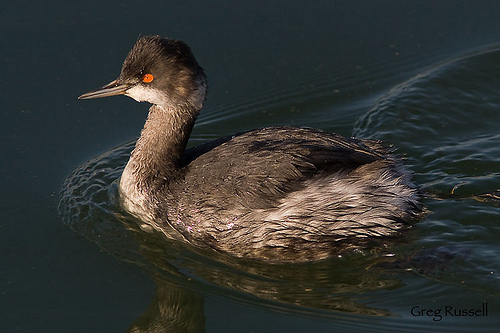
this bird has bright red eyes, a black crown and dark primaries.
a large bird with orange eyes, and a long flat billa medium gray bird with orange markings near the eyes.
a dark and light grey bird with black to dark grey crown and light grey throat.
this bird has varying shades of grey throughout its body and bright orange eyes.
this aquatic bird has striking orange eyes, a medium-sized thin bill, and is covered in tan and gray feathers from its long neck to its abdomen.
this medium sized bird is brown with a crest on its crown and red eyes.
this water bird is a combination of dark and light brown, with bright orange eye rings, and a long striped bill.
this medium-sized bird has orange eyes, and fluffy grey feathers.
this bird has a brown body and a long pointed bill with white streaks and orange circles under its eyes.
Species: Eared Grebe